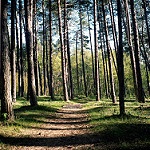
Label: forest